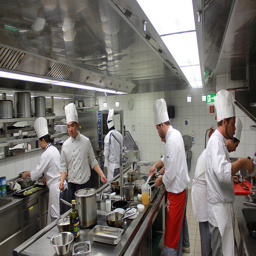
Cooks are preparing food and meals in a kitchen.
Several chefs work busily in a crowded kitchen.
a group of people cook inside of a kitchen
A group of men in a kitchen cooking.
Group of men in chef's outfits cooking in industrial kitchen.